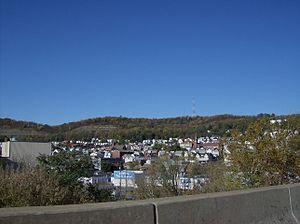
Tarentum est un borough situé dans le comté d'Allegheny, dans le Commonwealth de Pennsylvanie, aux États-Unis. Sa population s’élevait à 4 530 habitants lors du recensement de 2010, estimée à 4 391 habitants en 2018.